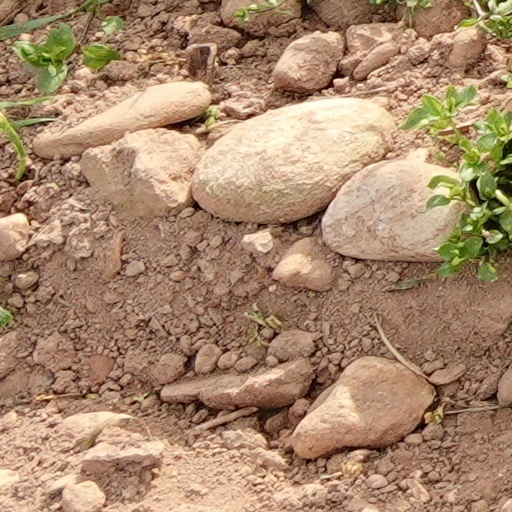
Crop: wheat